War film

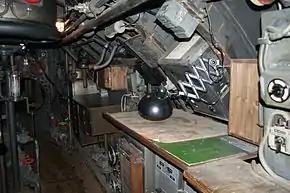
The cramped, equipment-filled setting of a submarine film, "Das Boot" (1981), recreated in the Bavaria film studio

During the Second World War, film propaganda was widely used. Kenneth Clark advised the British government that "If we renounced interest in entertainment as such, we might be deprived of a valuable weapon for getting across our propaganda"; he suggested using documentaries about the war and the war effort; celebrations of Britishness; and films about British life and character. Michael Powell and Clark agreed on a story about survivors of a U-boat crew, imbued with brutal Nazi ideology, travelling across Canada and meeting various kind, tolerant and intelligent Canadians, to encourage America into the war. The resulting film, "49th Parallel" (1941), became the top film at British offices that year. Entertaining films could carry messages about the need for vigilance, too, as in "Went the Day Well?" (1942) or the avoidance of "careless talk", as in "The Next of Kin" (1942).